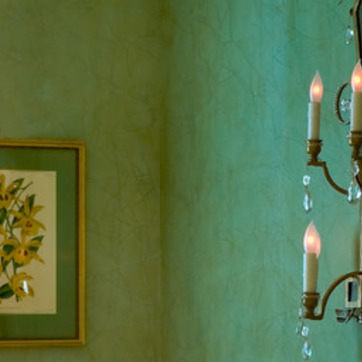
Material: wallpaper